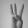
ASL letter: W